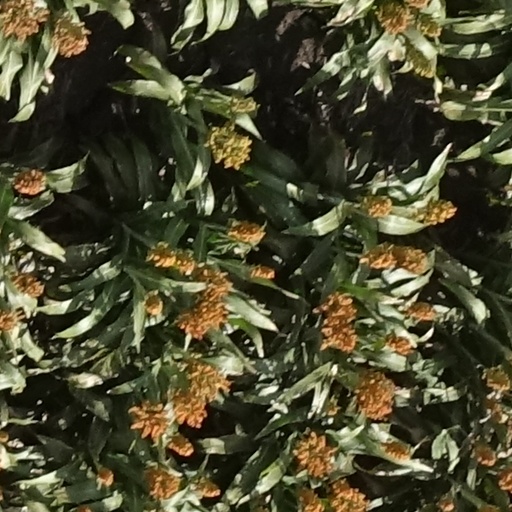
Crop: sorghum